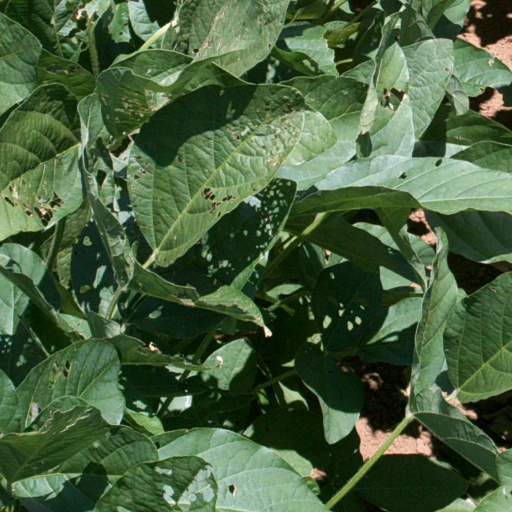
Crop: soybean